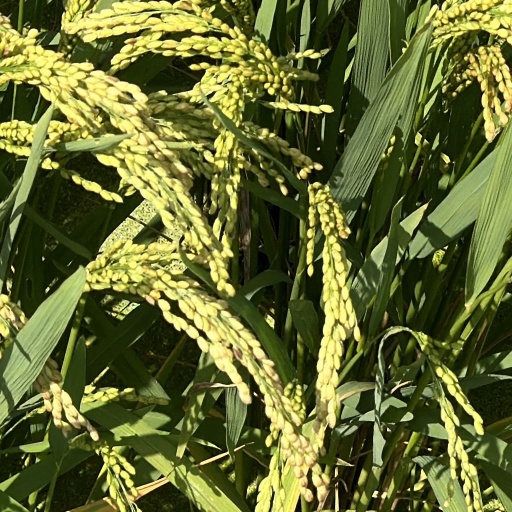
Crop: rice